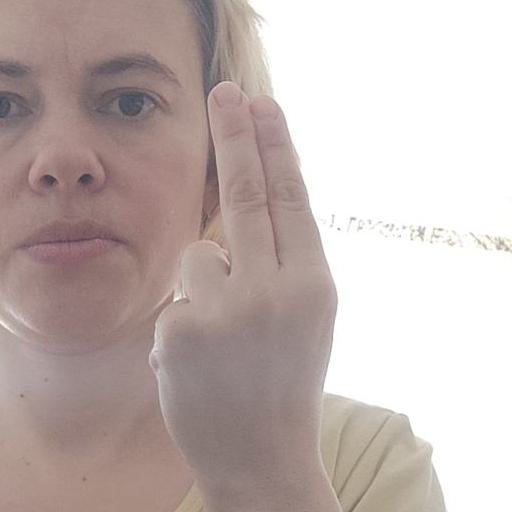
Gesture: two_up_inverted